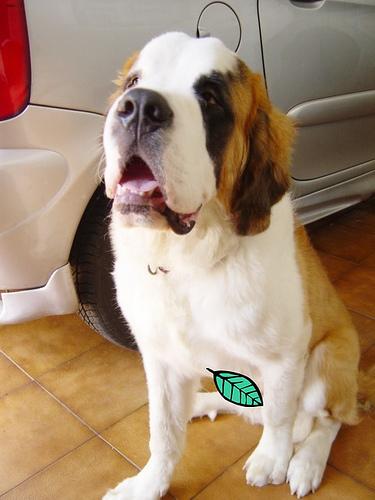
Breed: saint bernard